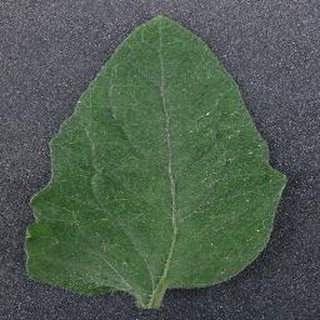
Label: healthy_tomato